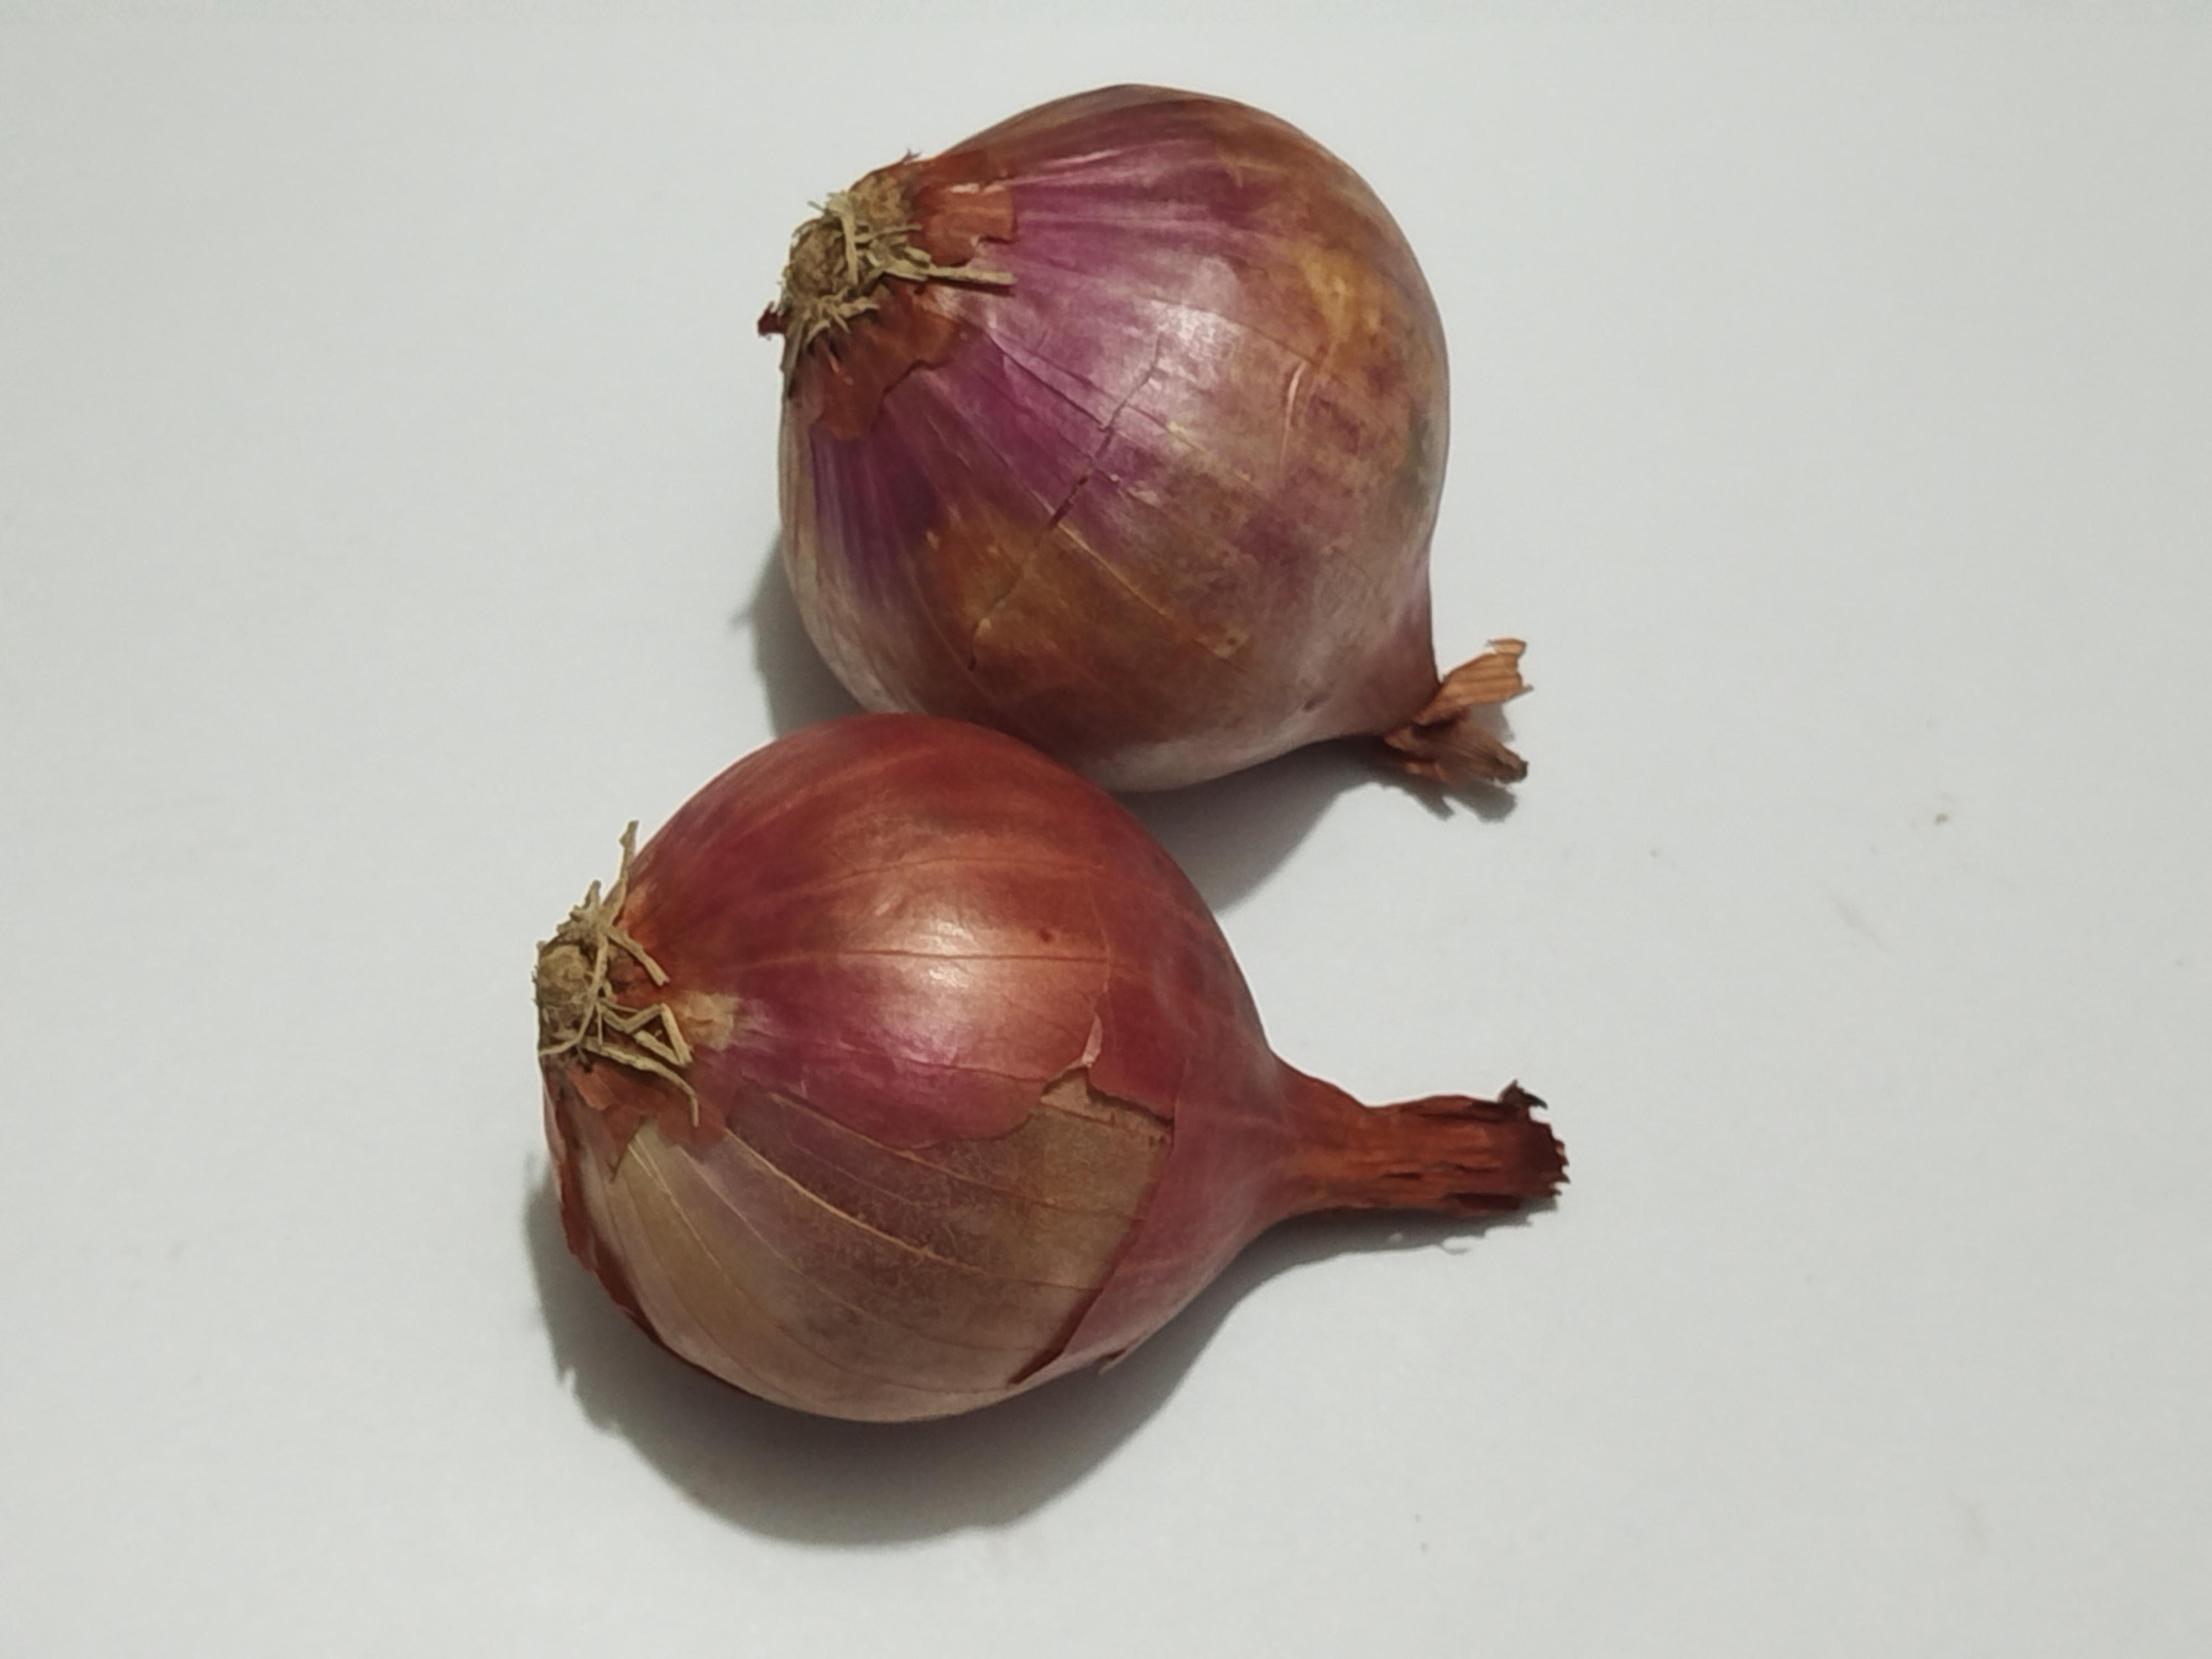
Label: Onion